Une Bastholm

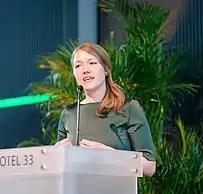
Bastholm at a Green Party conference in 2016

While briefly experimenting with "Arbeiderpartiet" (Norway's Labour Party) in her youth, Bastholm had not felt at home in the party. She had studied green politics as part of her master's thesis and soon became drawn to the green party in Norway, "Miljøpartiet De Grønne" (MDG). Bastholm joined in 2010, becoming a member of their central board in 2012, before moving to Oslo and becoming MDG's local leader for the county. In 2013, she became a deputy representative at "Stortinget" where she worked under MDG's only member of parliament at the time, Rasmus Hansson.